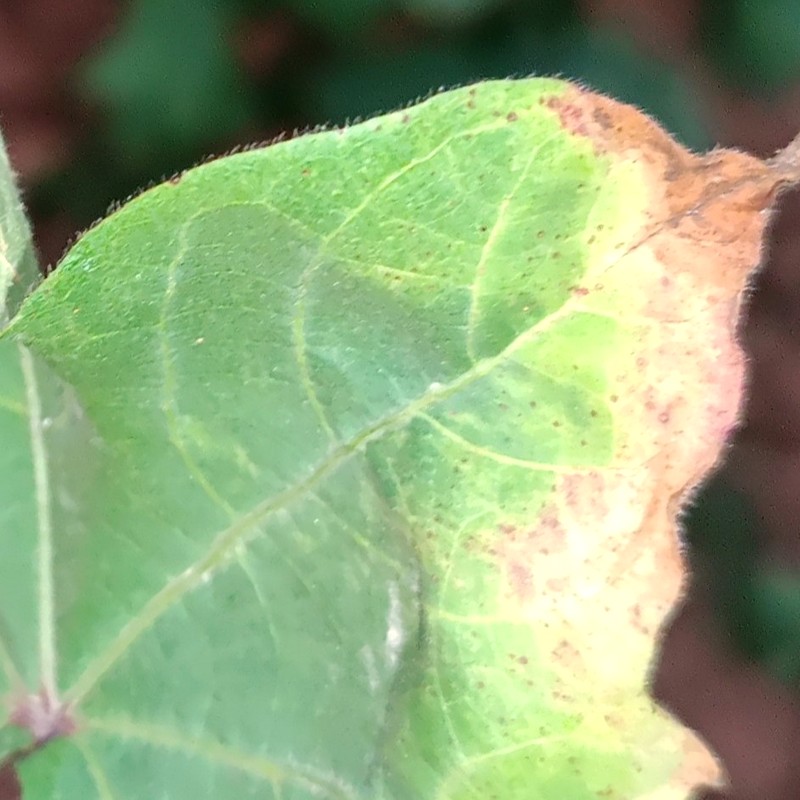
Label: Leaf Hopper Jassids